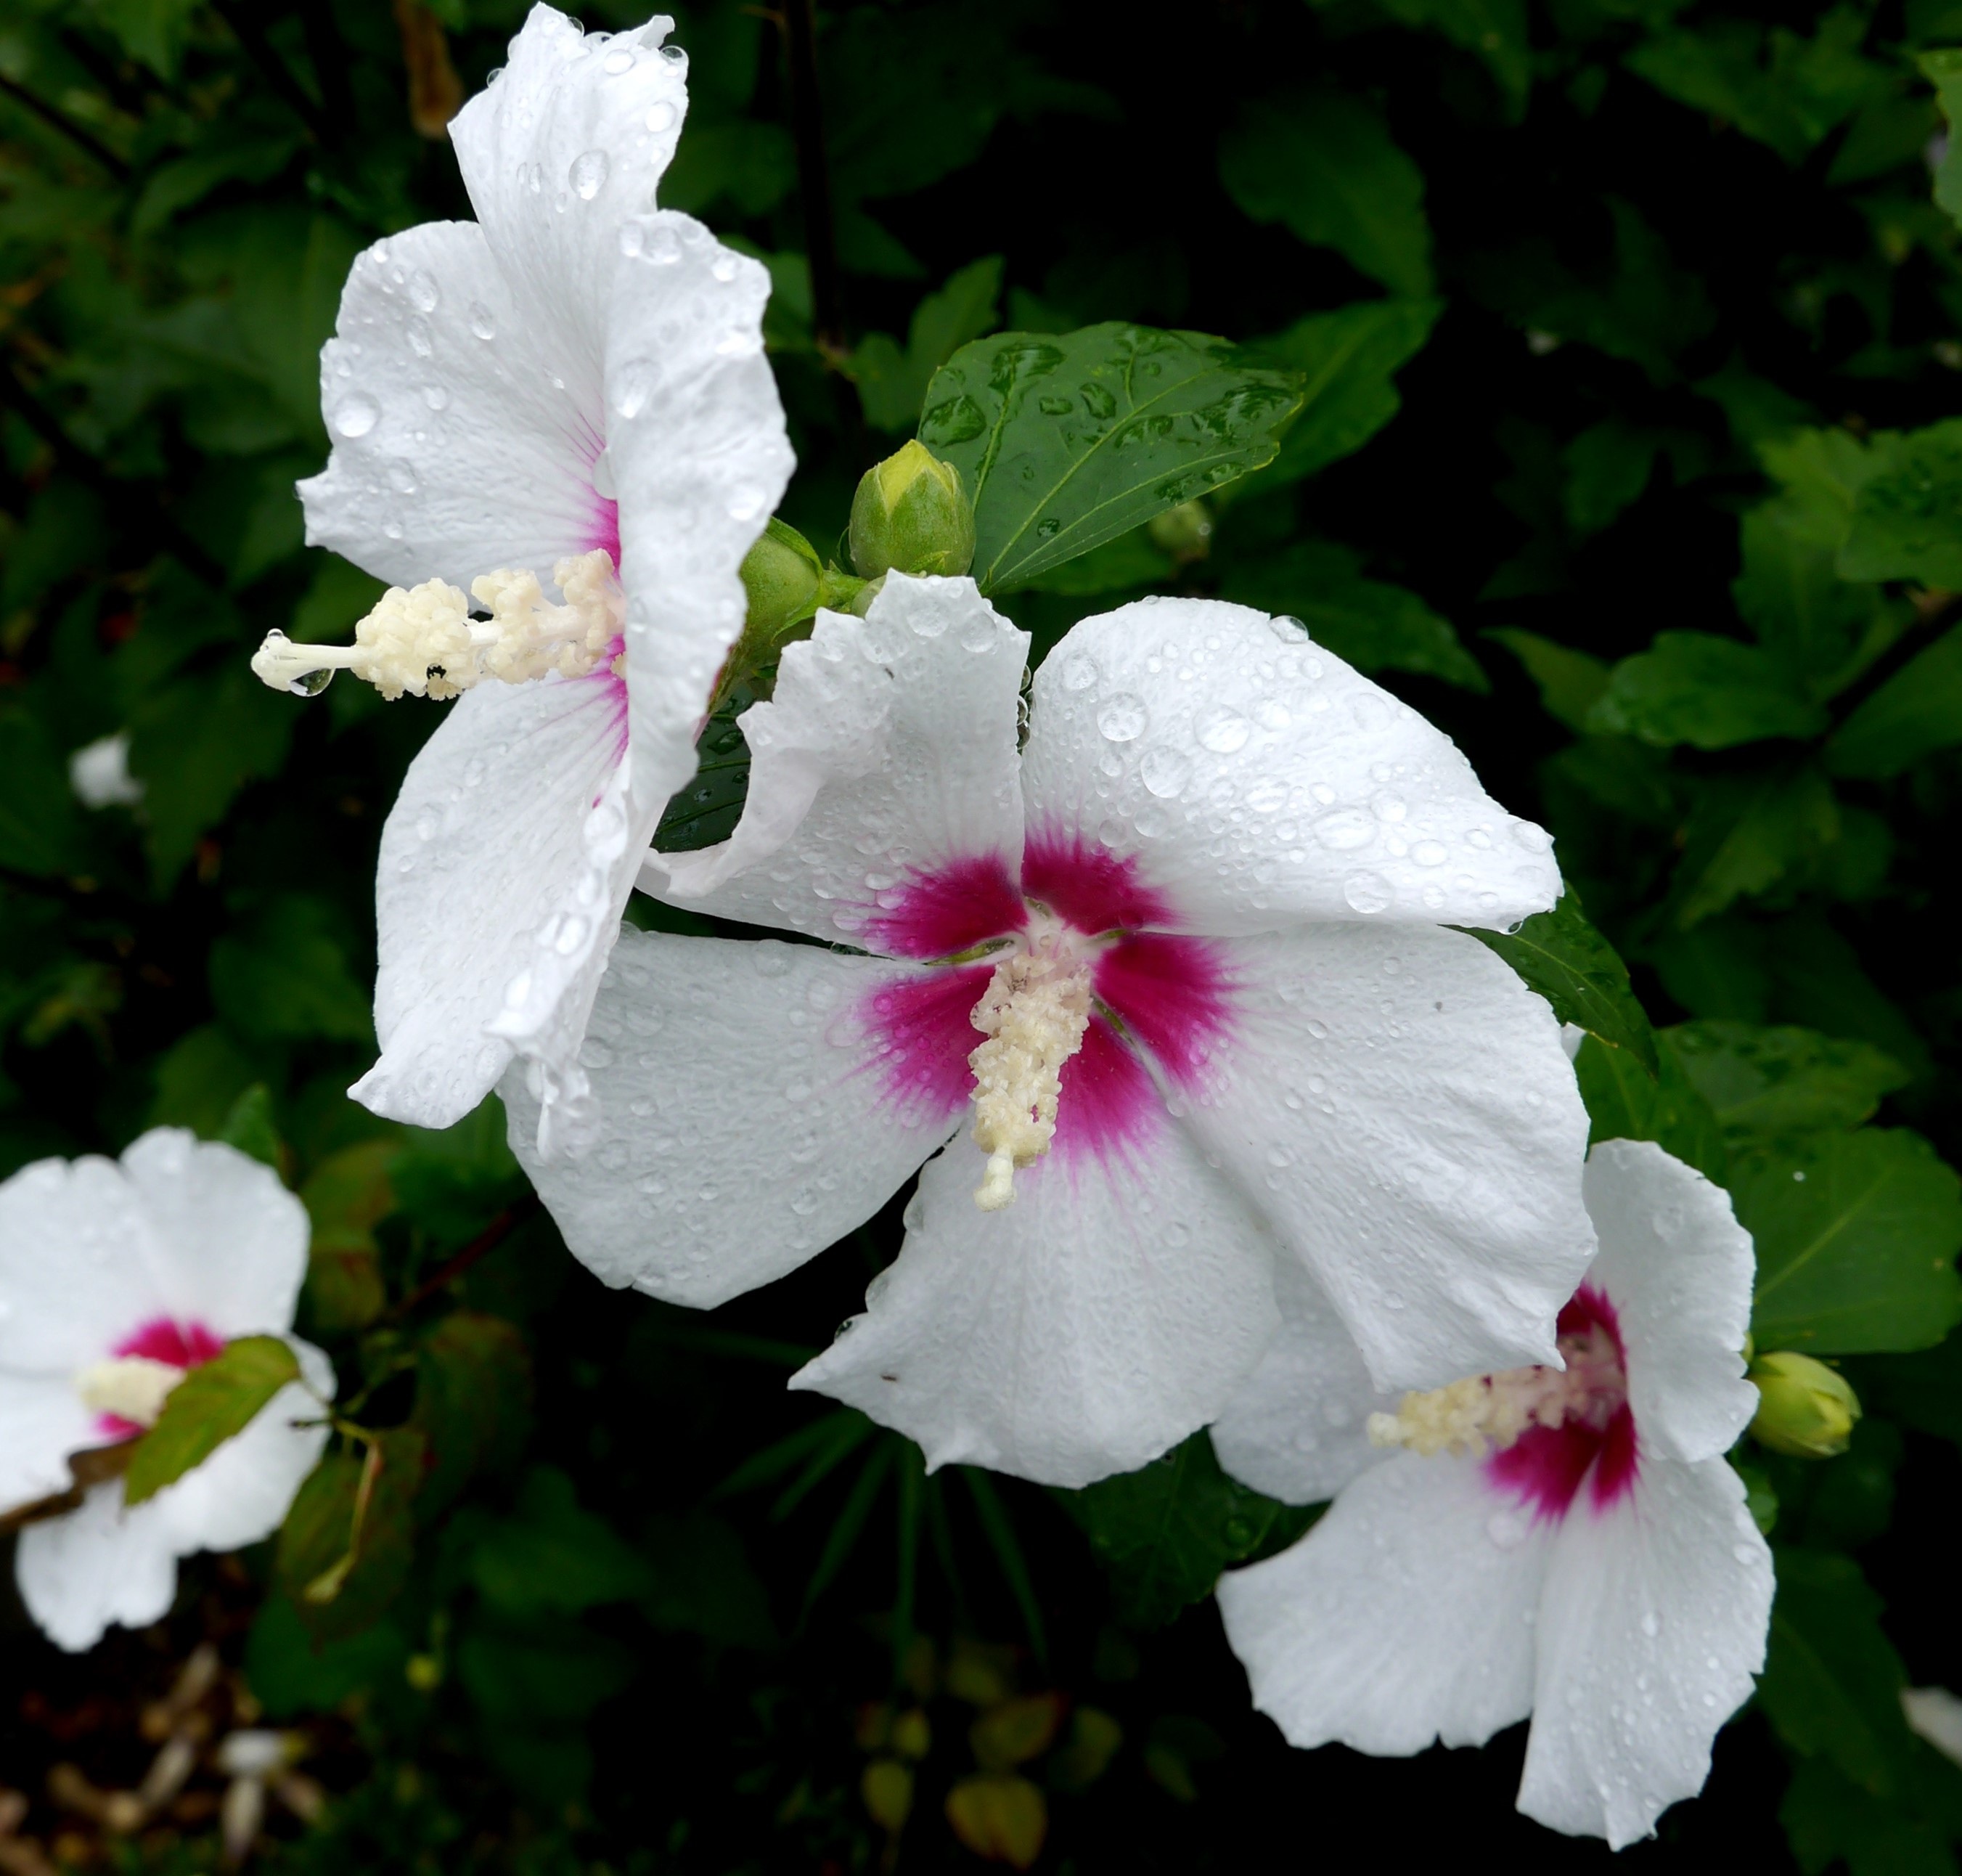
blossom, plant, white, rain, flower, purple, petal, botany, japan, flora, flowers, sharon, shrub, yokohama, hibiscus, drop of water, malvales, shaggy, flowering plant, red purple, horizontal horizontal road, 6 river toll booth, chinese hibiscus, annual plant, land plant, violet family